La Flèche

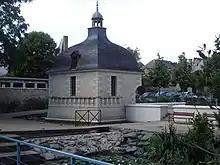
Pavillon Fouquet de La Varenne La Flèche

Created in 1946 by Jacques Bouillault, a naturalist, it is the oldest private park in France. It includes 1,200 animals of 150 species on . This is the premiere tourist destination of the department of Sarthe, with over 300,000 entries per year. The zoo has participated in the European Endangered Species Programme (EEP) since 1989. Many new exhibits are added every year. In 2008 the zoo showed the extremely rare white lions of Kruger, of which there are only 200 specimens in the world.